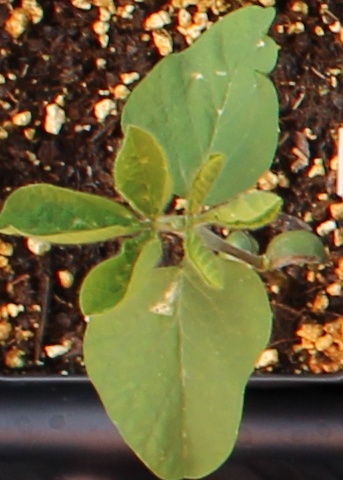
Label: Soybean